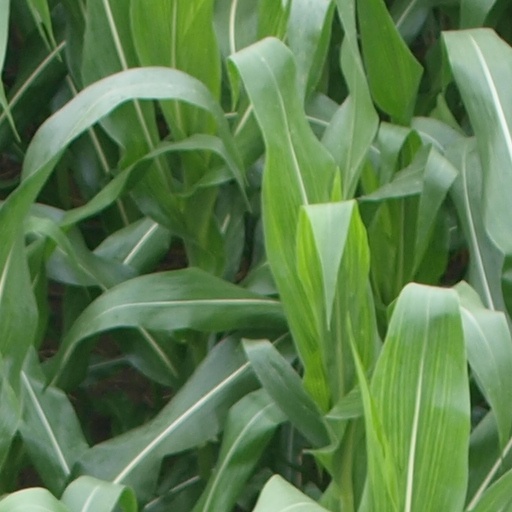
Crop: maize; corn